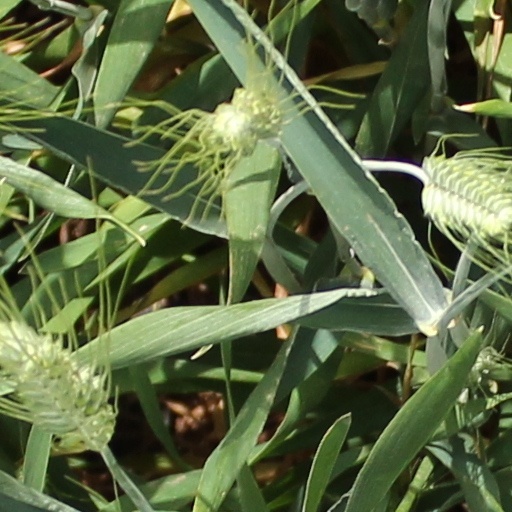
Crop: wheat